Jack Riewoldt

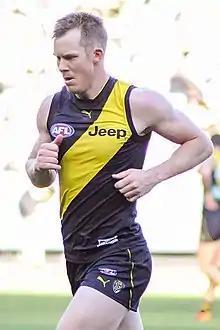
Riewoldt playing for Richmond in June 2017

Jack Riewoldt (born 31 October 1988) is a former professional Australian rules footballer who played for the Richmond Football Club in the Australian Football League (AFL). He is a three-time premiership player, a three-time Coleman Medallist, a three-time All-Australian, an 12-time Richmond club leading goalkicker, a two-time Jack Dyer Medallist and a Tasmanian Football Hall of Famer. He served as Richmond's vice captain during all three premiership seasons.